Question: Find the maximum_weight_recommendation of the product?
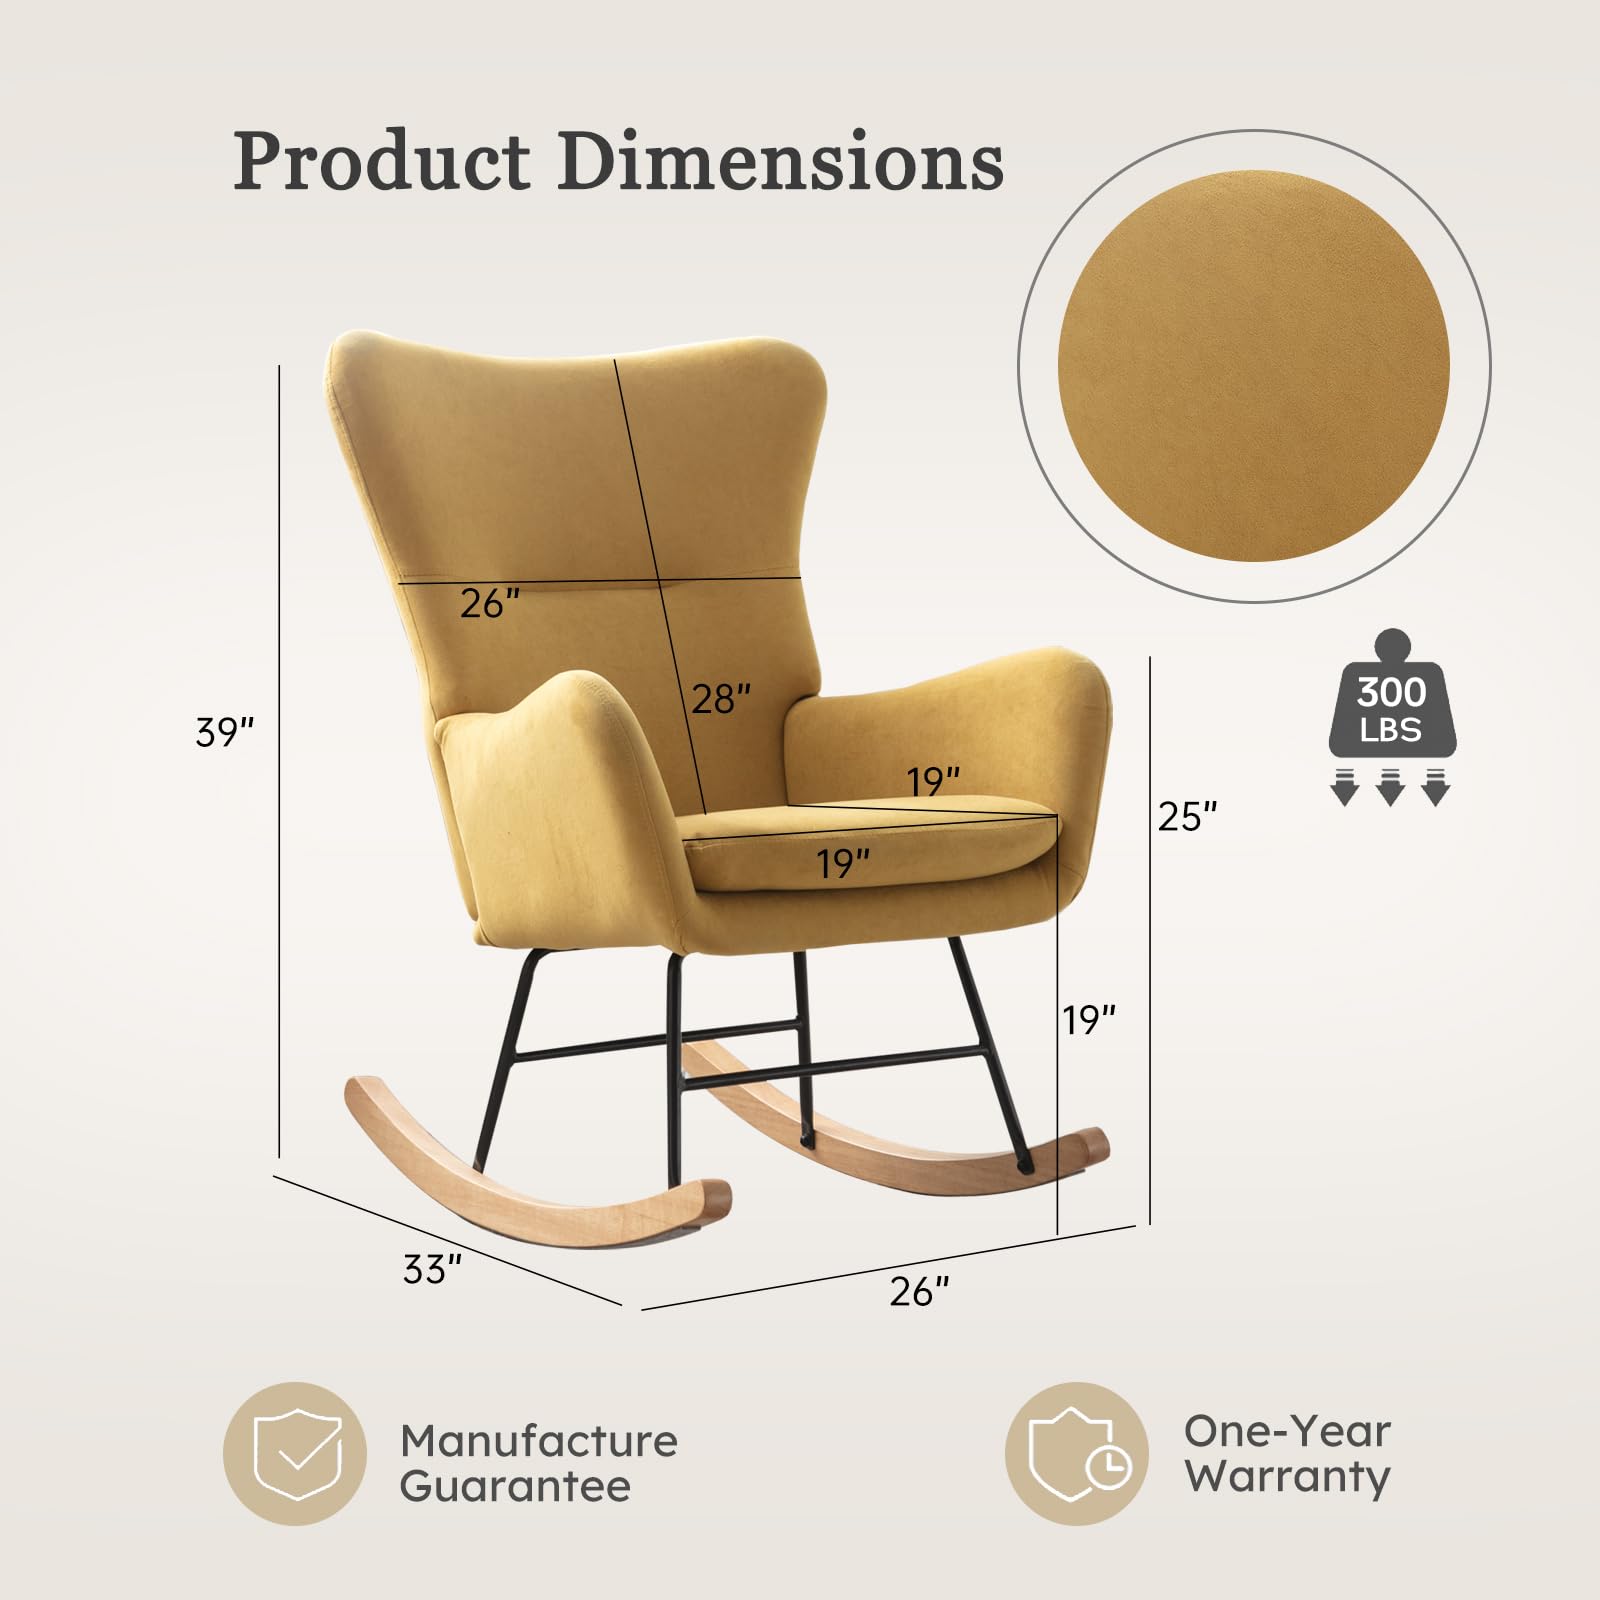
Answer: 300.0 pound